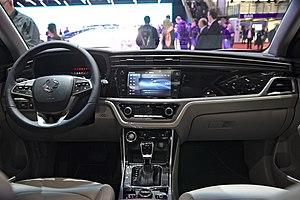
Le SsangYong Korando est un 4x4 produit par la marque coréenne SsangYong depuis 1983 en quatre générations.